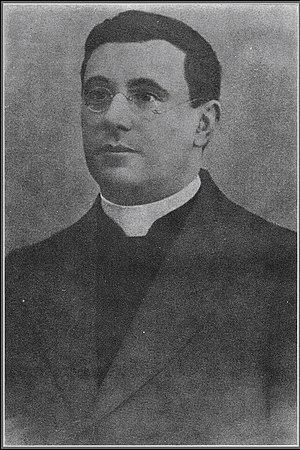
Giovanni Minzoni est un religieux et antifasciste italien. Il meurt assassiné par des fascistes.